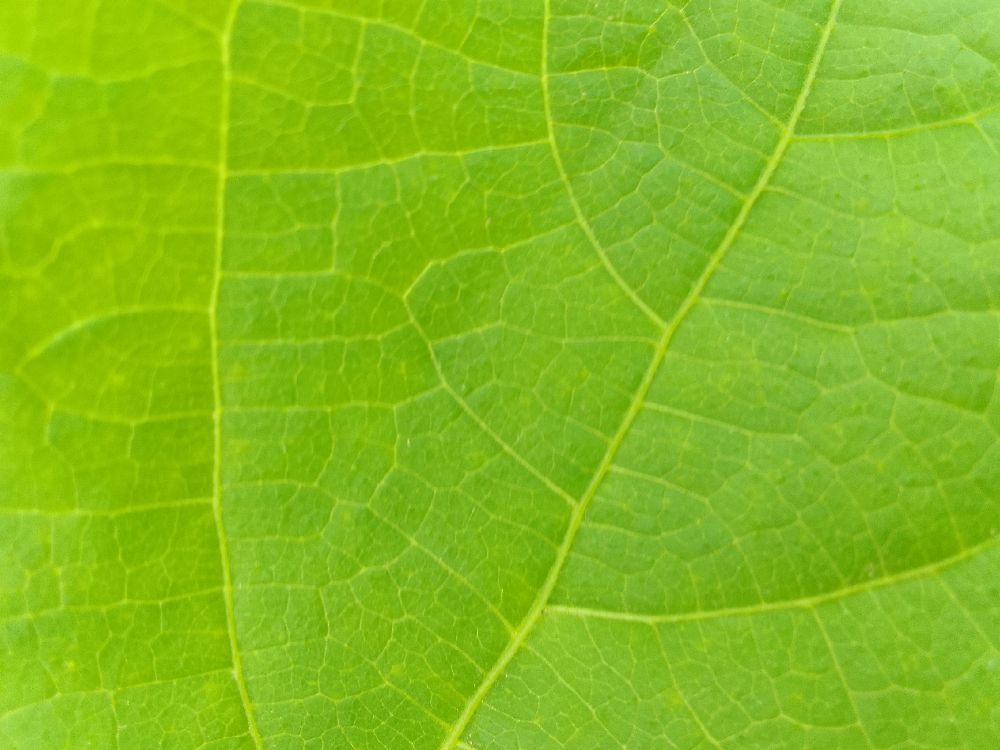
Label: healthy